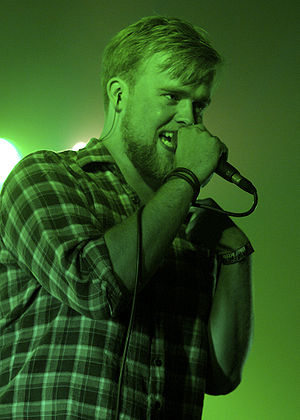
Troels Abrahamsen
Troels Abrahamsen med VETO på Nibe Festival 2009.
Troels Abrahamsen, forsanger for det danske band Veto.
Troels Abrahamsen er en dansk producer, forsanger og singer-songwriter.